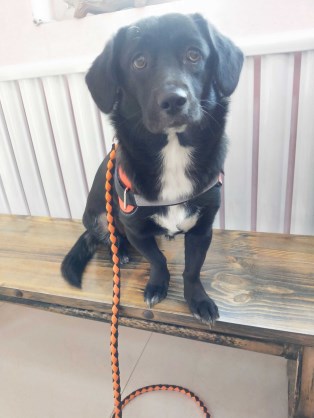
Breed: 3336-n000121-chinese_rural_dog